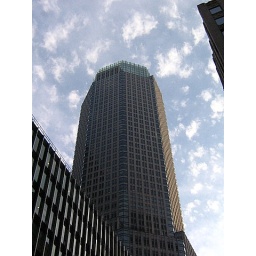
A giant building against the pretty wall papered sky.